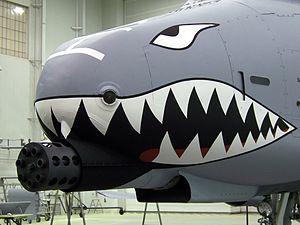
La GAU-8/A Avenger est un canon automatique de calibre 30 mm construit sur le principe de la mitrailleuse Gatling et monté dans le nez de l'avion A-10 Thunderbolt, qui est en fait entièrement construit autour de cette arme.
Le Nose art, littéralement « art sur le nez », est constitué de « peintures de guerre » sur les avions militaires. Elles sont apparues lors de la Première Guerre mondiale mais ont connu leur apogée pendant la Seconde Guerre mondiale.